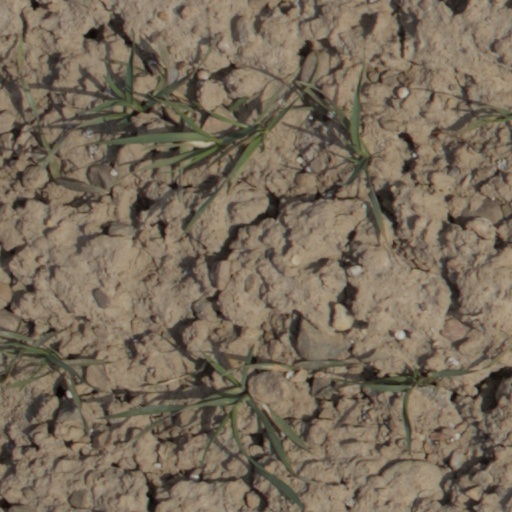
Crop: wheat